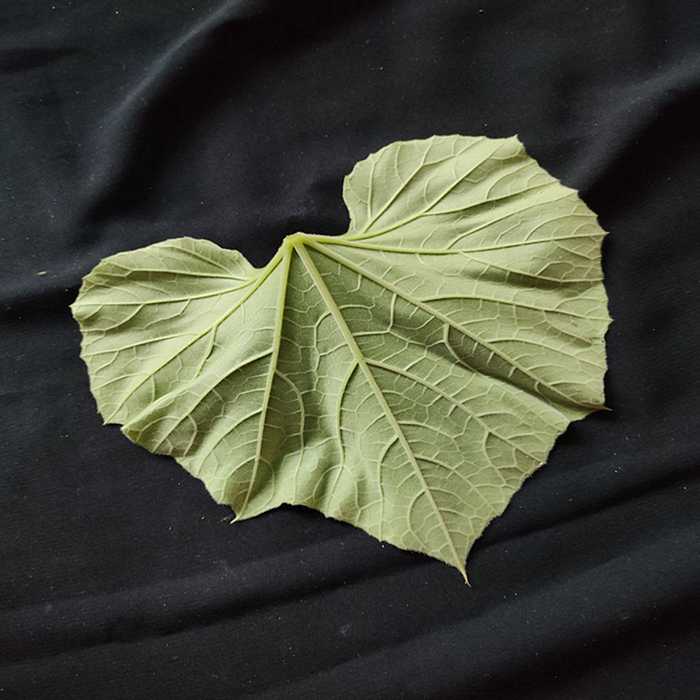
Plant: Bottle gourd
Label: Fresh leaf